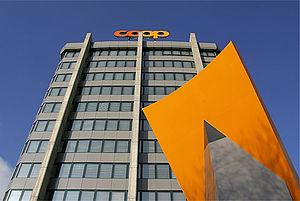
Cette liste présente les biens culturels d'importance nationale dans le canton de Bâle-Ville. Cette liste correspond à l'édition 2009 de l'Inventaire Suisse des biens culturels d'importance nationale pour le canton de Bâle-Ville. Il est trié par commune et inclus : 70 bâtiments séparés, 32 collections et 3 sites archéologiques.